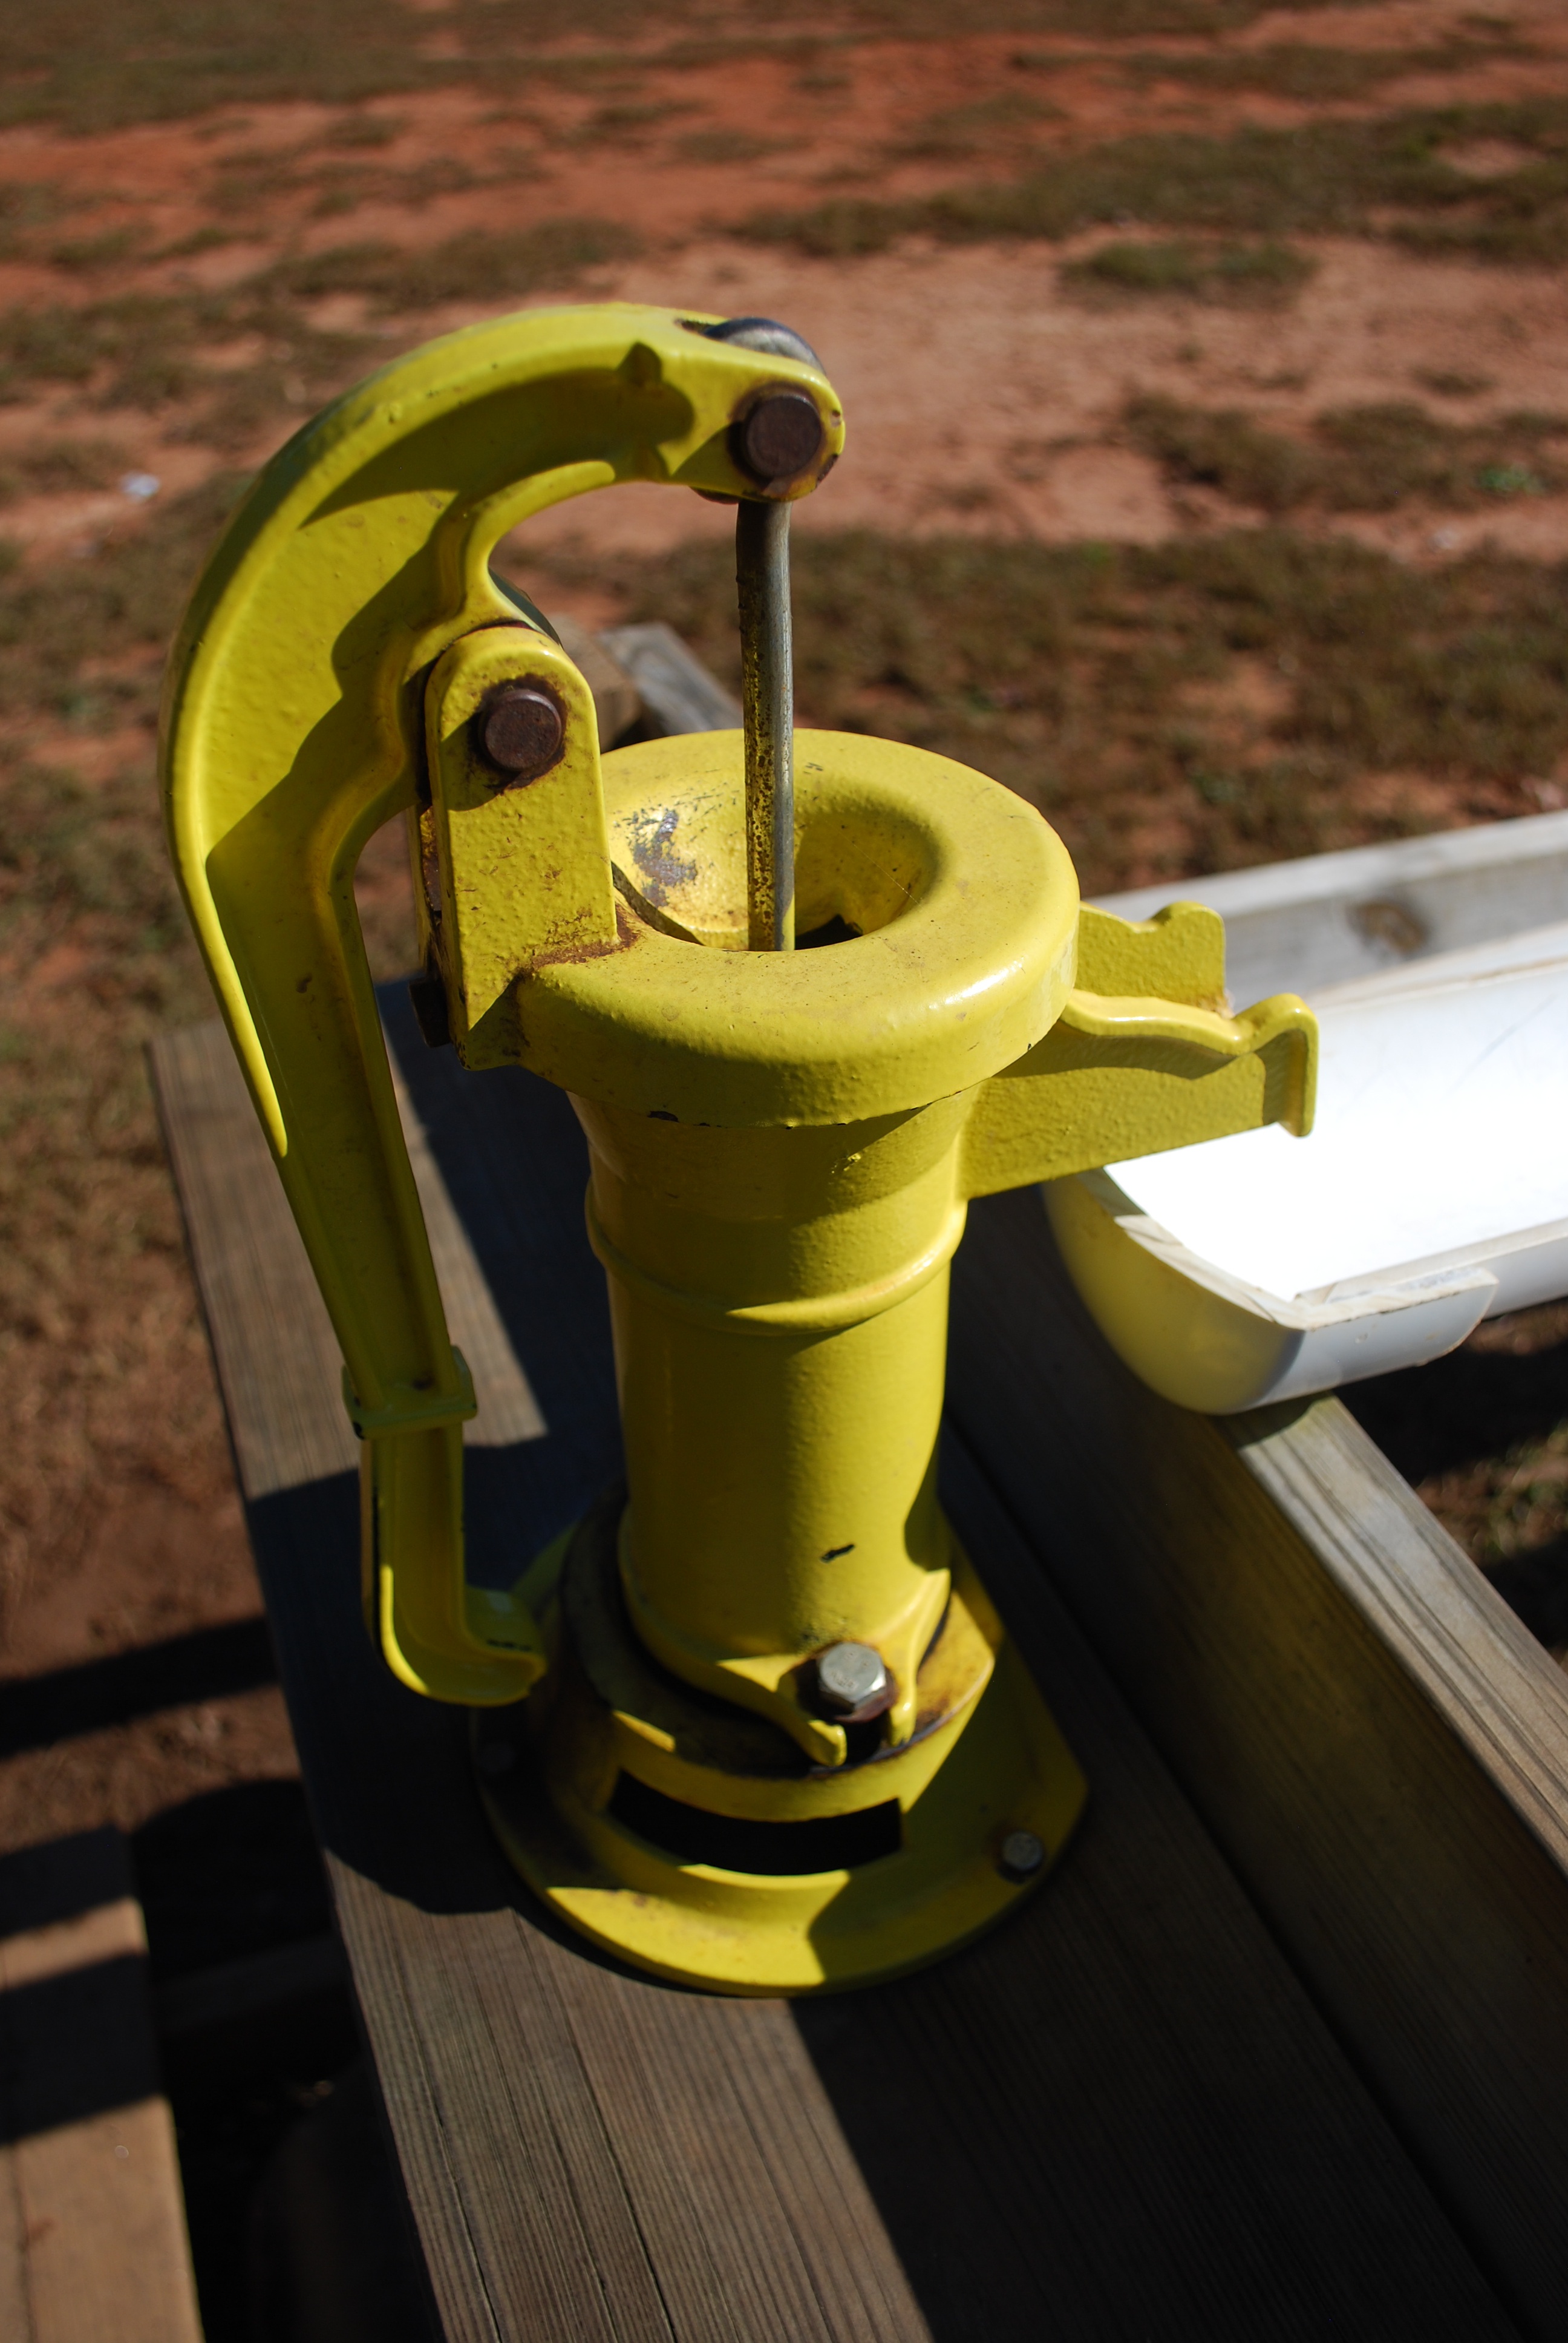
water, wheel, green, metal, drink, yellow, pump, art, pumping